Junction (2012 film)

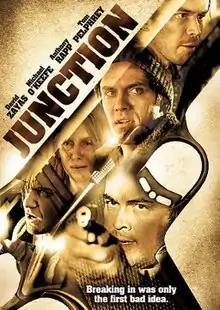
Theatrical release poster

Junction is a 2012 American thriller film written and directed by Tony Glazer. The film stars Neal Bledsoe, Summer Crockett Moore, Tom Pelphrey and Harris Doran with David Zayas, Michael O'Keefe and Anthony Ruivivar in supporting roles.